Bremenfly

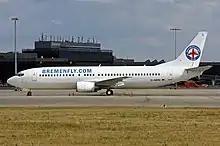
Bremenfly Boeing 737-400

As of July 2010, Bremenfly operated charter flights from Berlin Schönefeld Airport, Düsseldorf Airport and Munich Airport to destinations in Turkey and Israel.